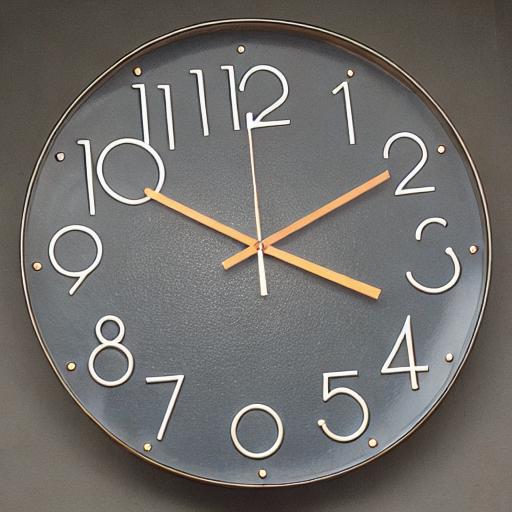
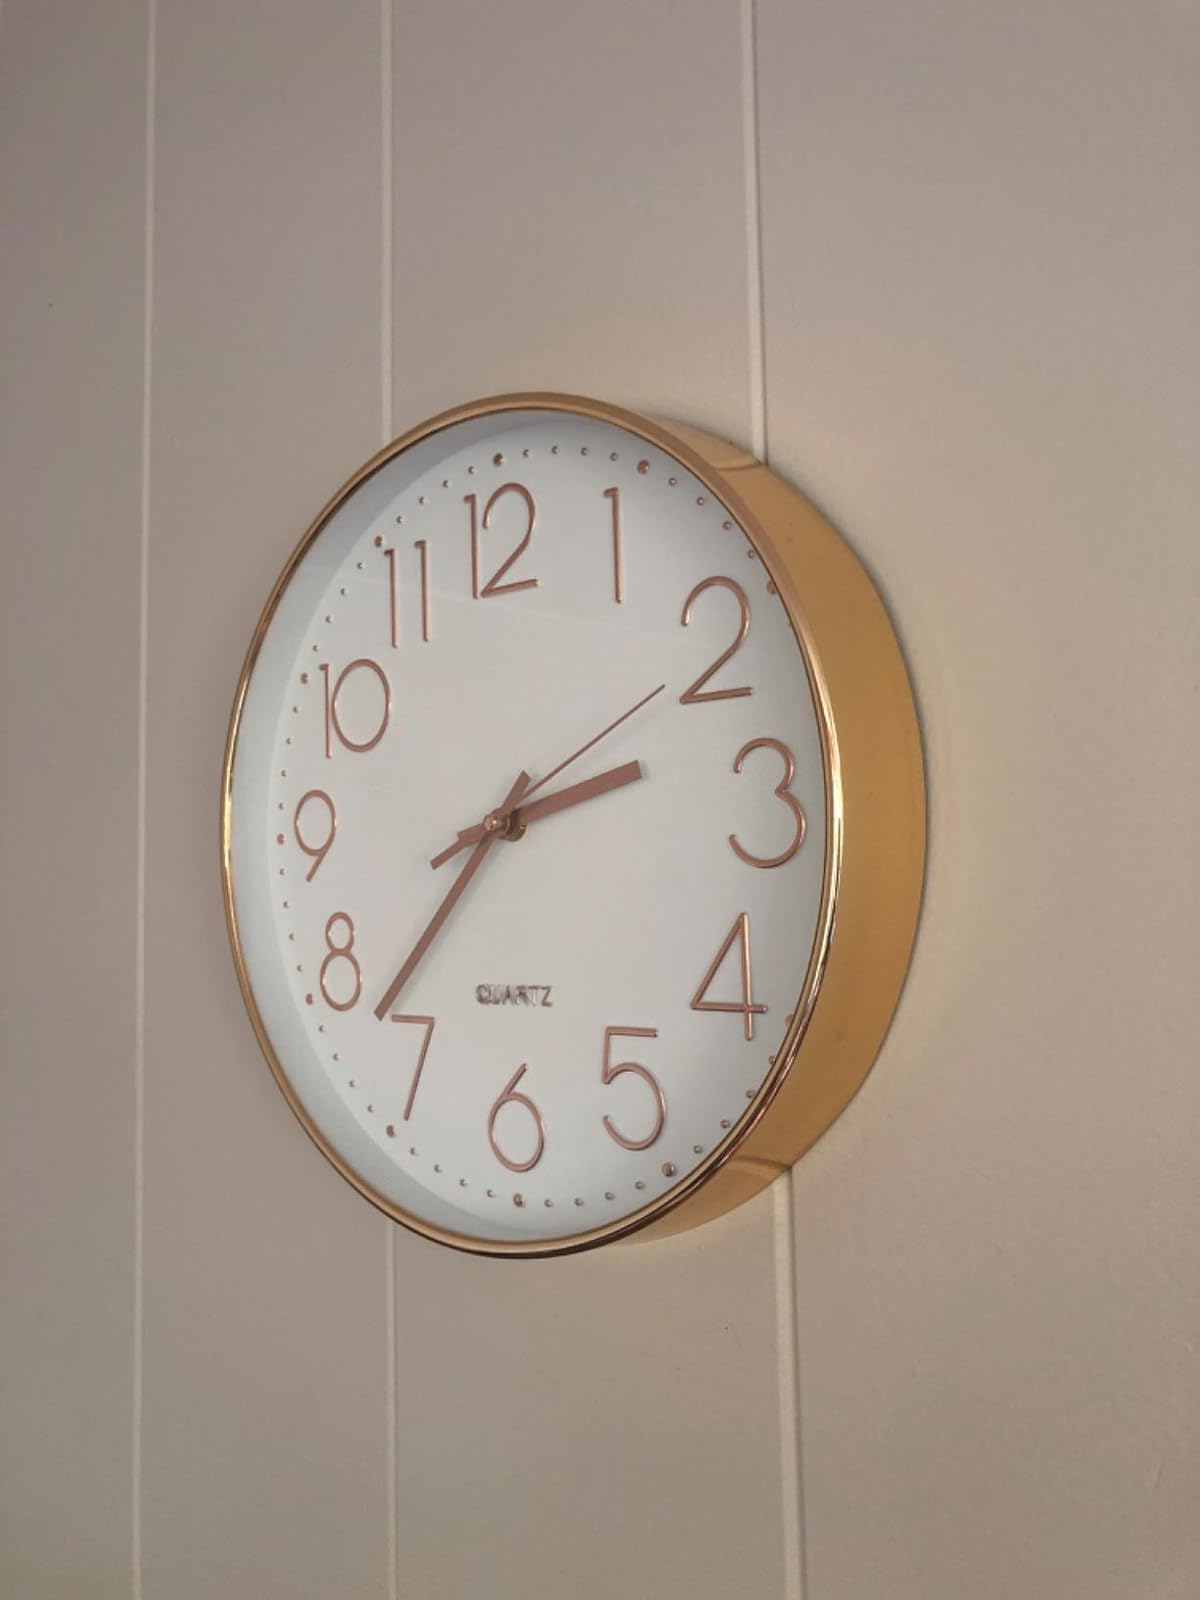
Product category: clock
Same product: no